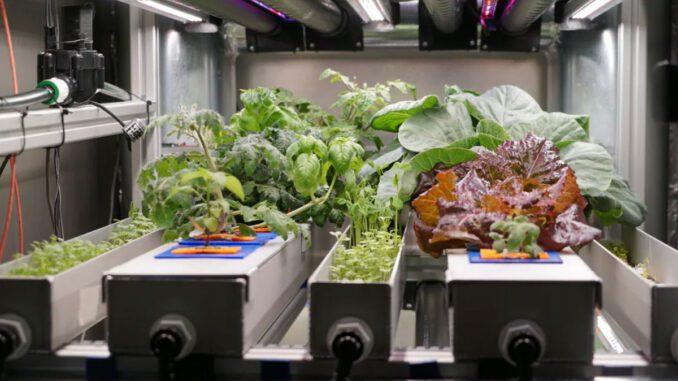
Mimea imepangwa kwa ustadi katika mfumo wa kilimo cha wima huku vifaa vya kisasa vimepangiliwa vizuri, ishara ya matumizi ya teknolojia kuongeza tija katika maeneo yenye nafasi ndogo.